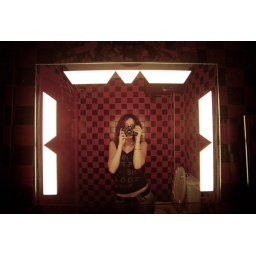
everyone nose (all the girls standing in the line for the bathroom)